Arnold River (lac aux Araignées)

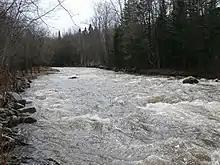
Arnold River upstream of Route 161 in Saint-Augustin-de-Woburn.

The name of the river recalls Benedict Arnold (1741-1801) who had the American army cross this river during the invasion of Canada in 1775, with the objective of capturing the Quebec (city).